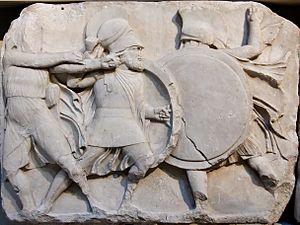
Deux guerriers entrechoquent leurs boucliers pendant que sur leur gauche, un archer vise sa cible. Fragment de la frise principale du podium du Moonument des Néréides à Xanthos, en Lycie, vers 390-380 av. J.-C.